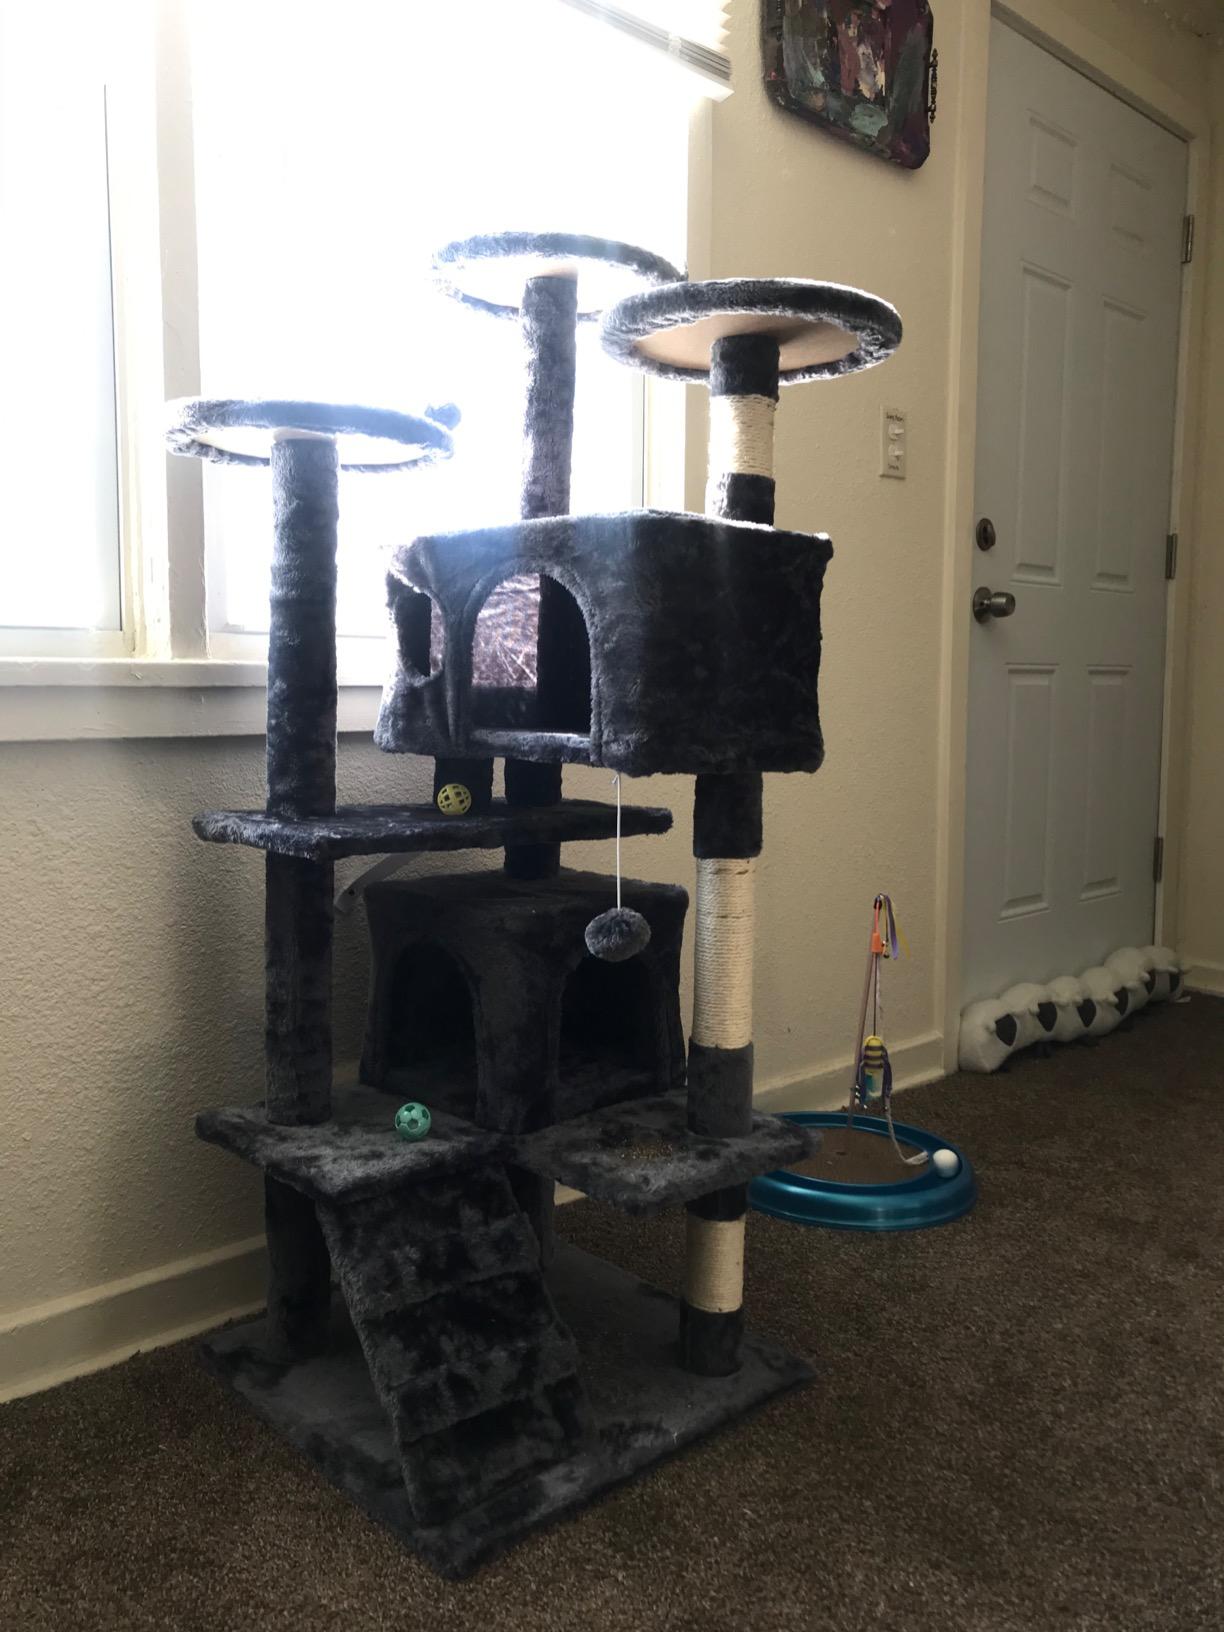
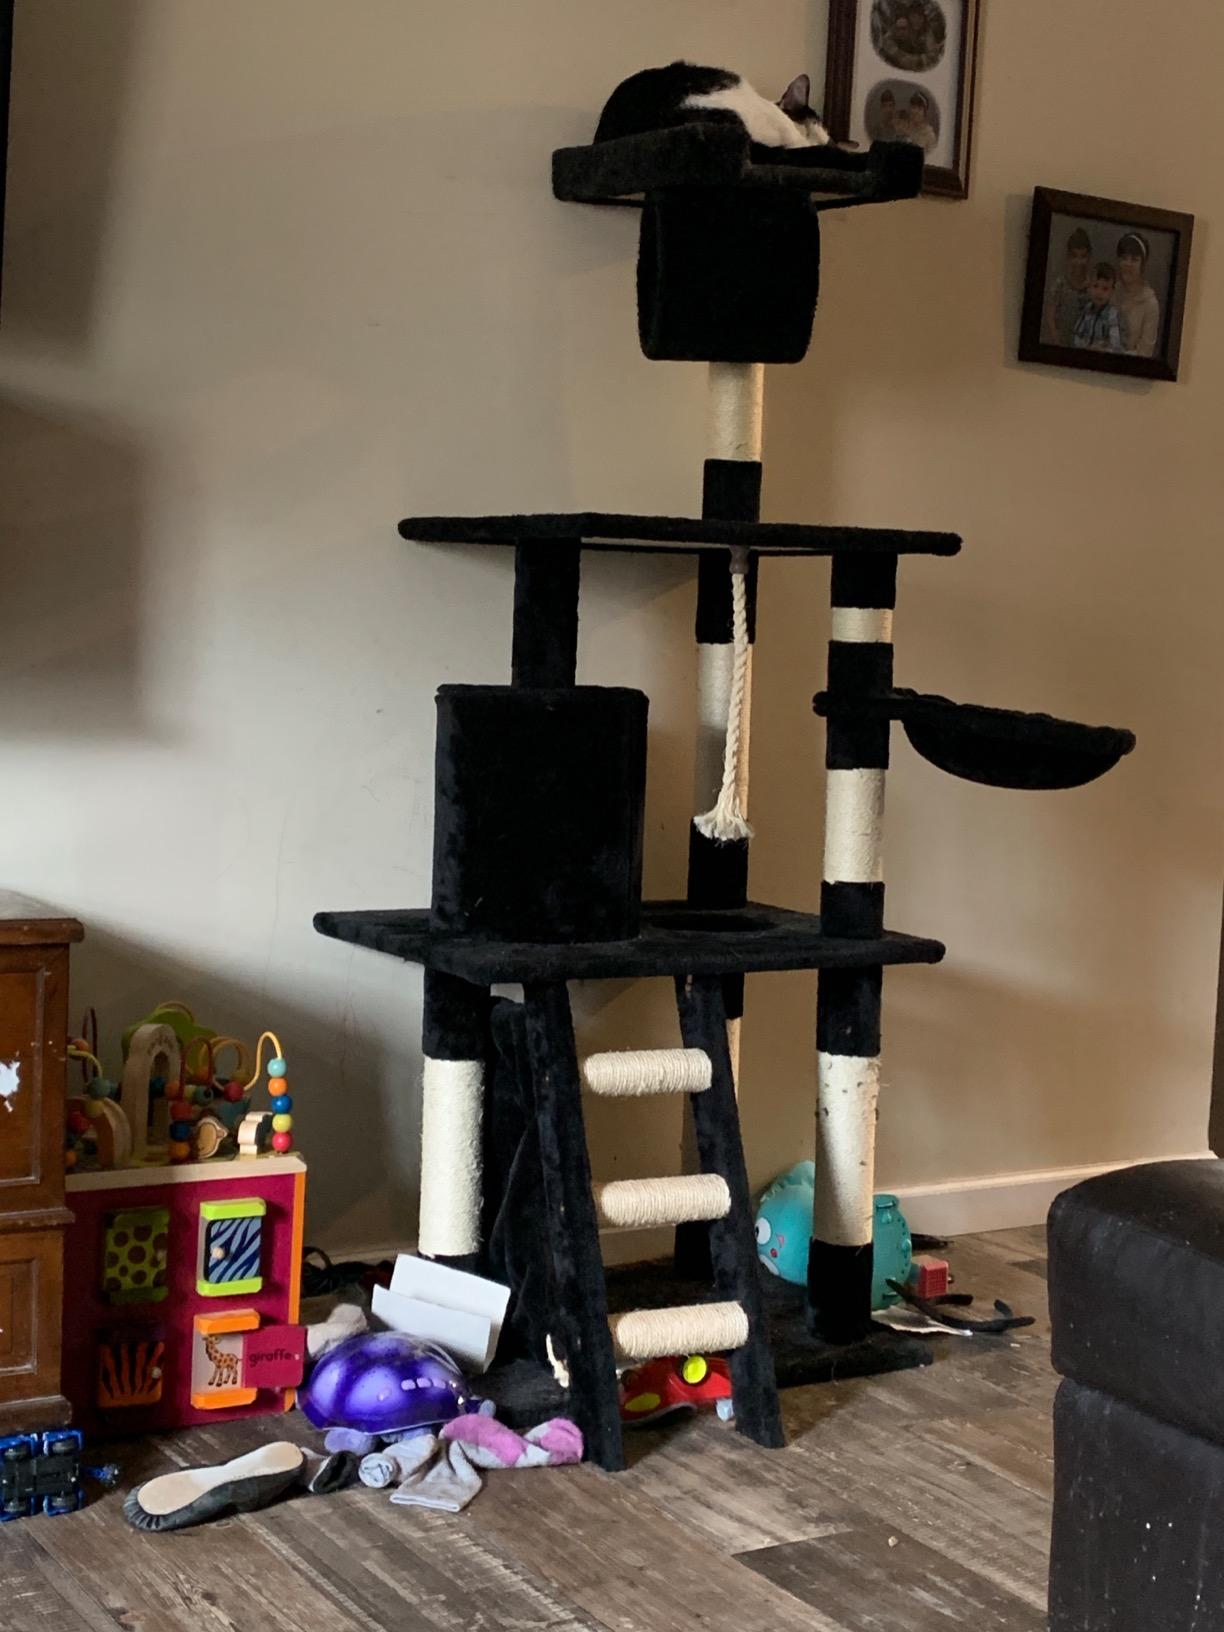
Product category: items_cat tree
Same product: no